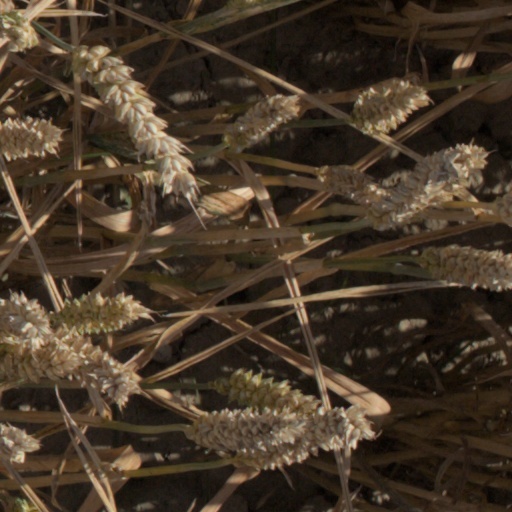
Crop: wheat